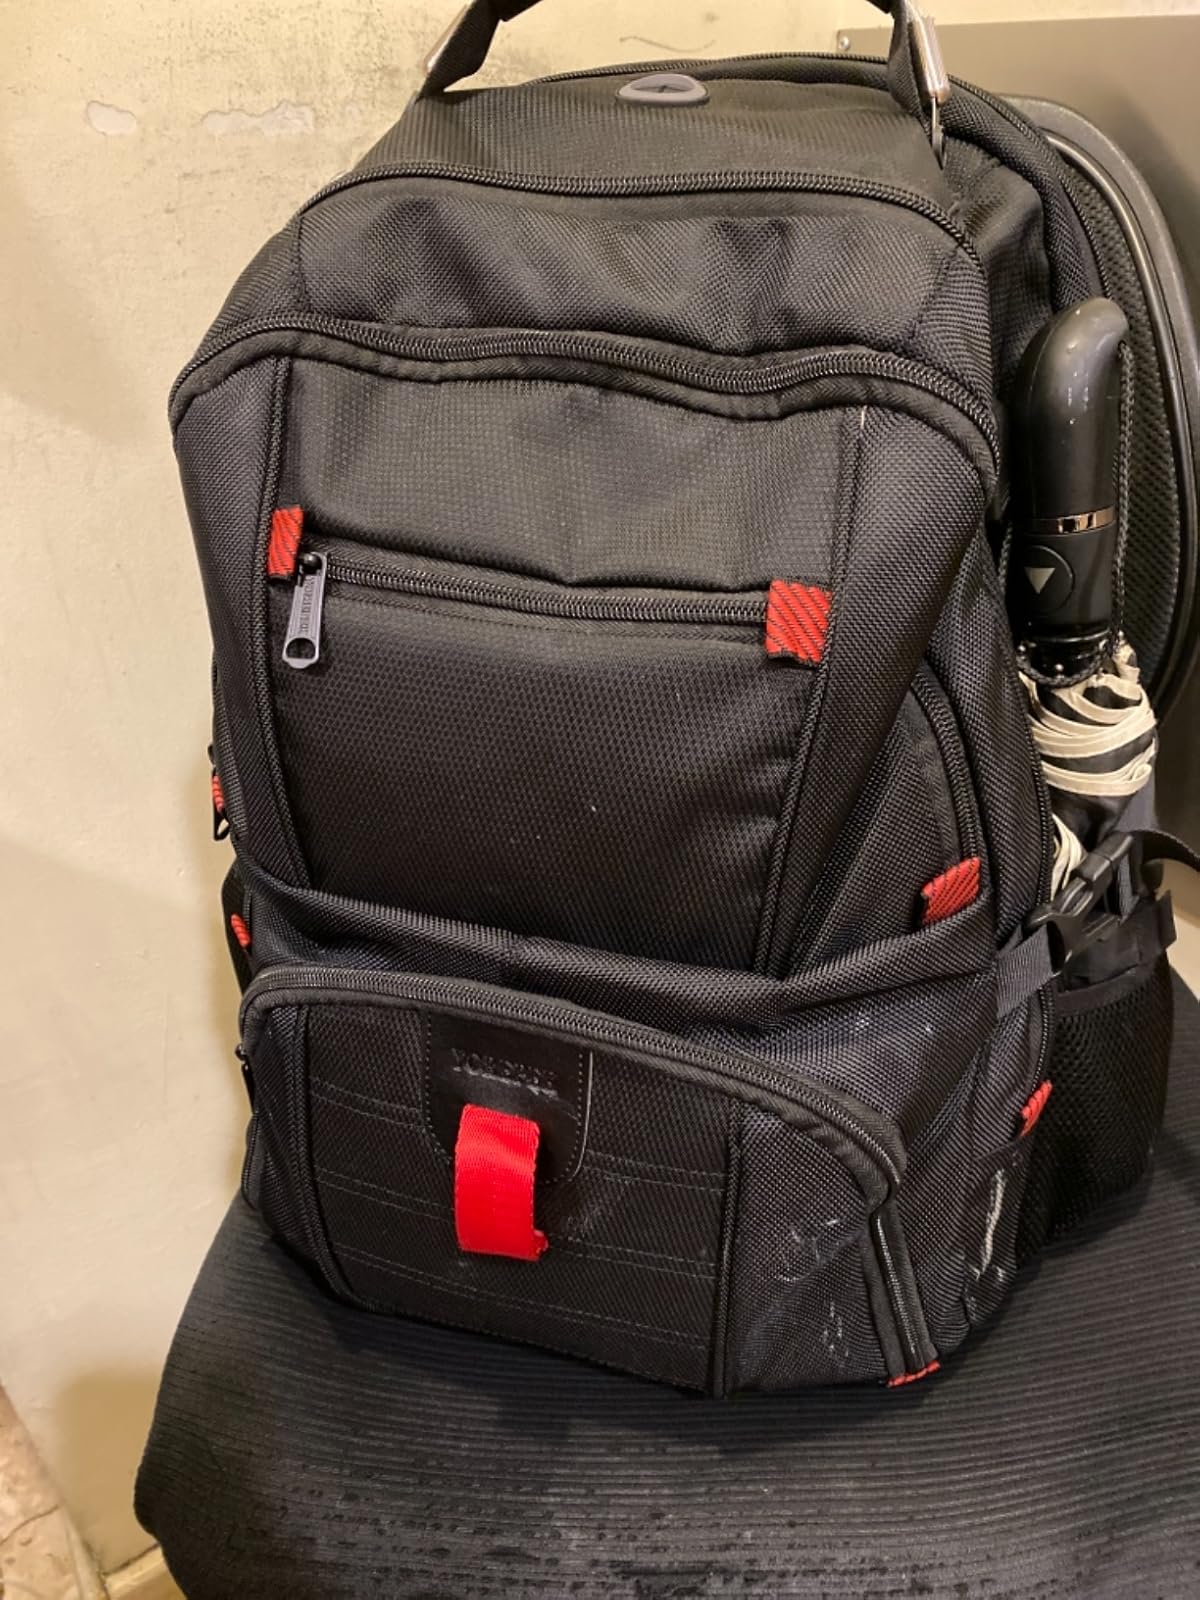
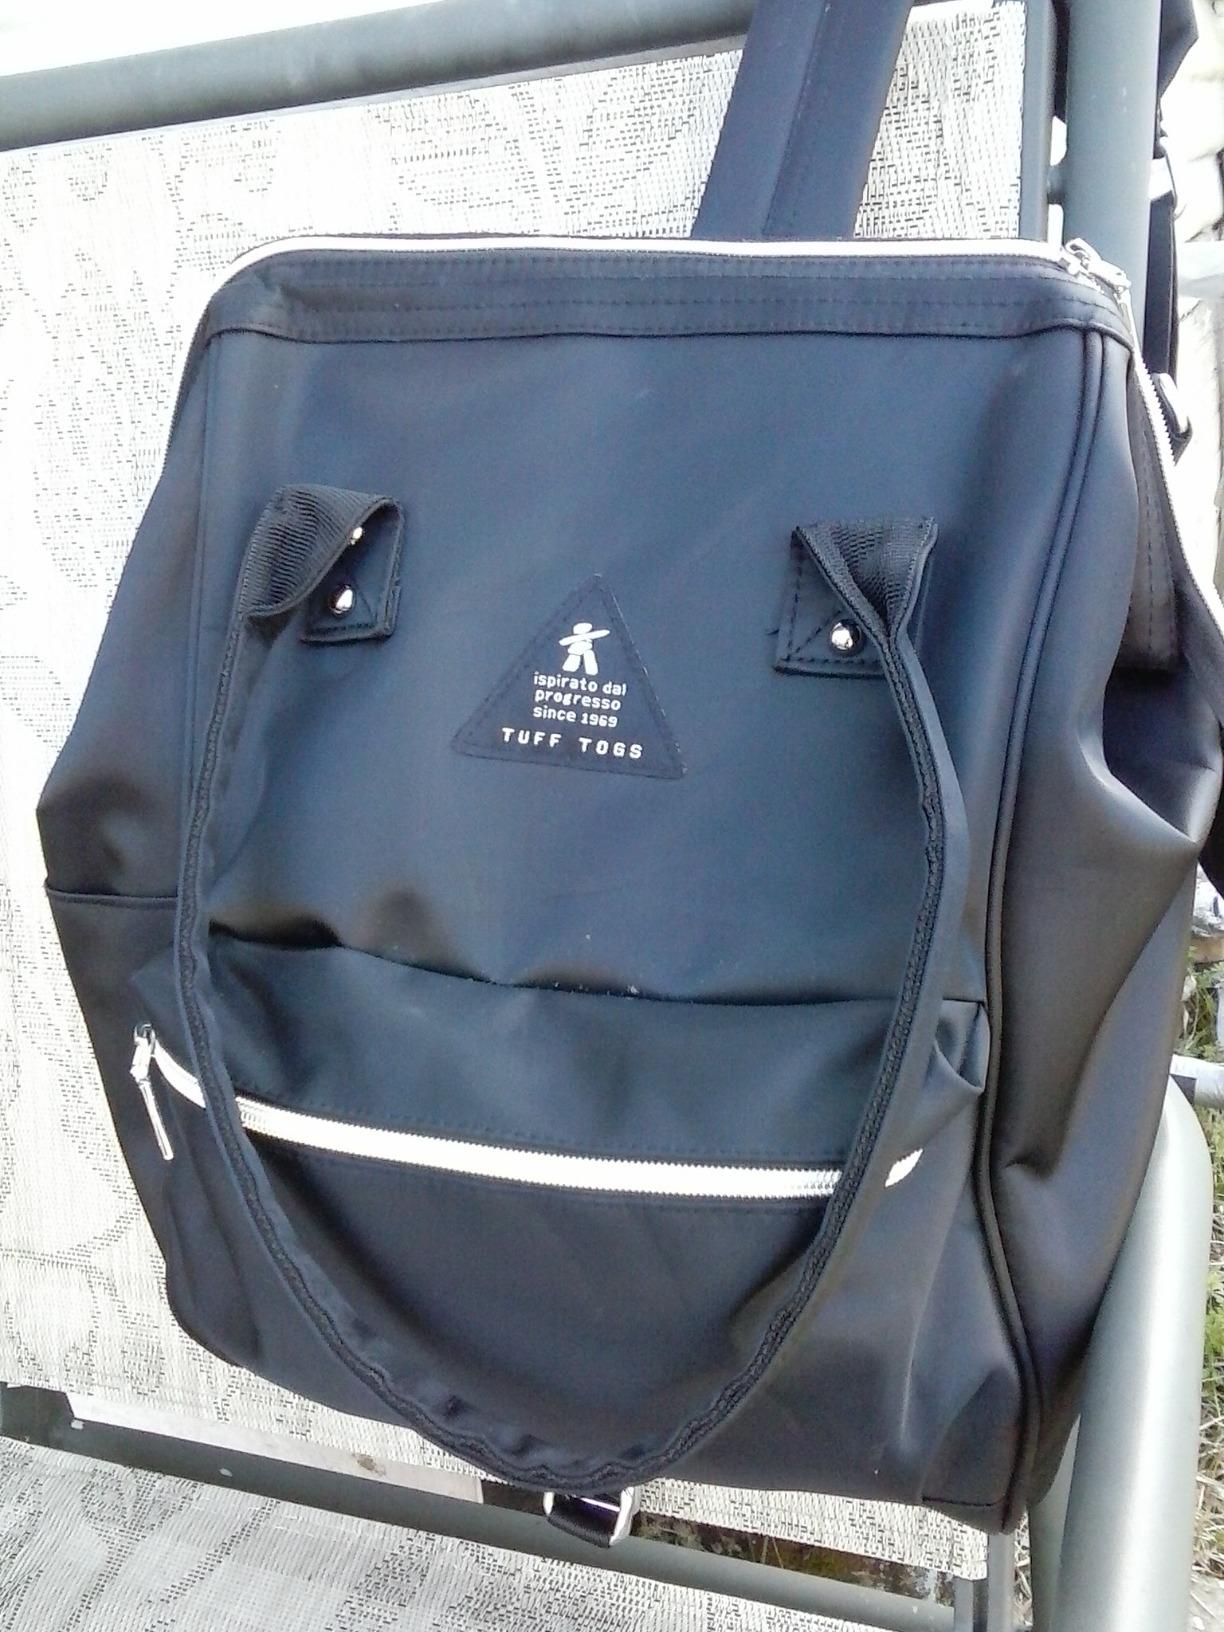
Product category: bag
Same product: no